Elvira's Movie Macabre

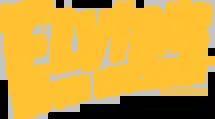
The logo used for "Elvira's Movie Macabre" (2010–11)

In September 2010, "Elvira's Movie Macabre" returned to television syndication in the United States, airing on This TV. This revival saw Elvira hosting public domain films. 26 episodes were produced; six were left unaired, but were released on both DVD and iTunes.